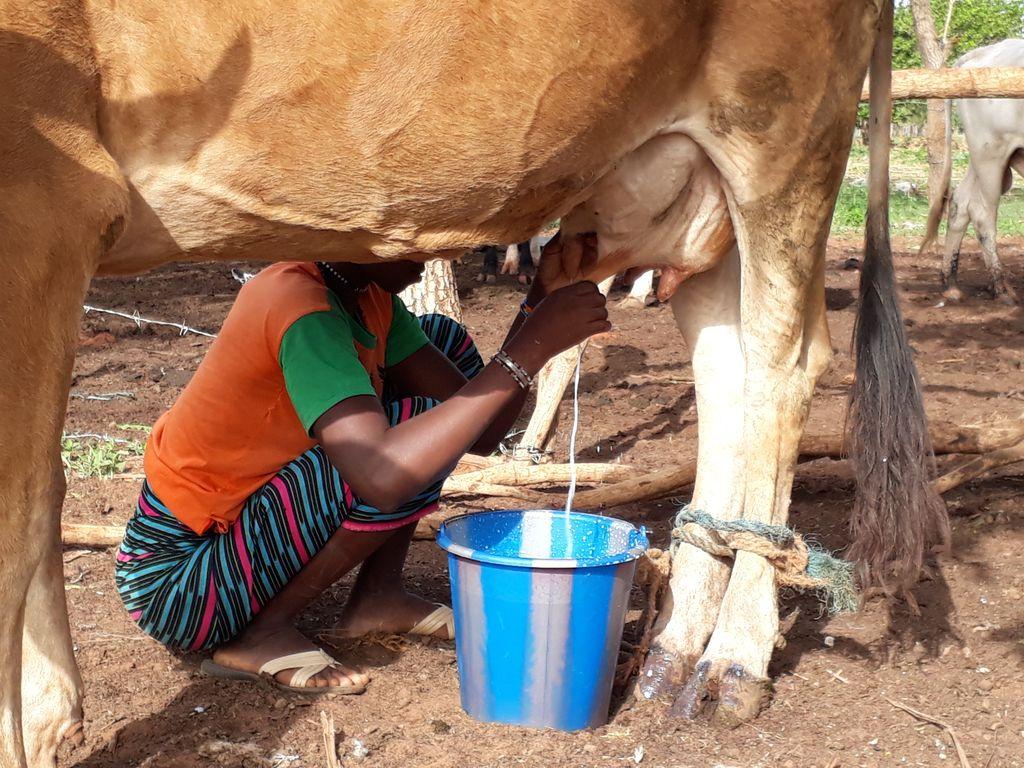
Mwanamke amepiga magoti chini ya ng'ombe wa kahawia akimkama maziwa yanayotiririka huku yamefanya povu ndani ya ndoo ya buluu. Ametulia.